The Ghost Ship

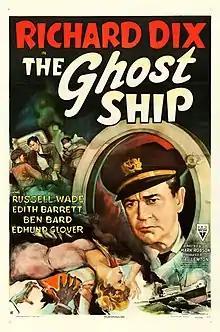
Theatrical release poster by William Rose

The Ghost Ship is a 1943 American black-and-white psychological thriller film starring Richard Dix and directed by Mark Robson. It was produced by Val Lewton for RKO Radio Pictures as part of a series of low-budget horror films. The film can be seen as a "low-key psychological thriller", a "suspense drama", and a "waterlogged melodrama". Russell Wade, Edith Barrett, Ben Bard and Edmund Glover appear in support.